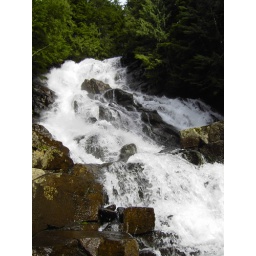
That's close to 100 feet to the top. Taken from the rock I was standing on in the earlier pic.